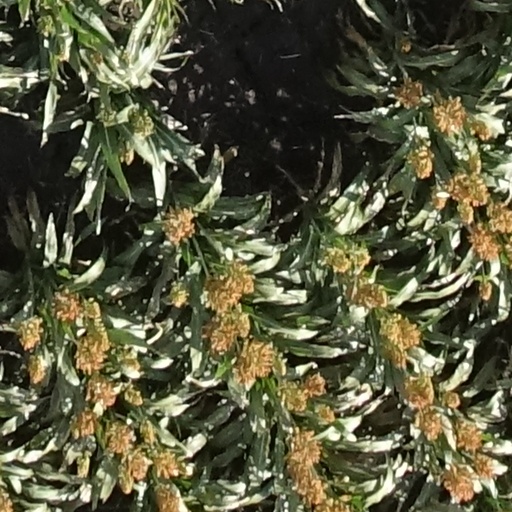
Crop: sorghum